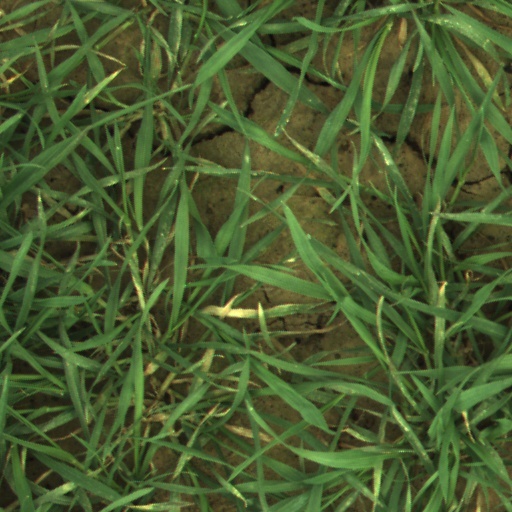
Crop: wheat